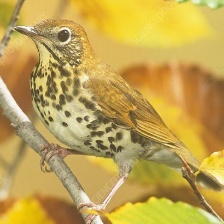
Species: WOOD THRUSH
Scientific name: HYLOCICHLA MUSTELINA